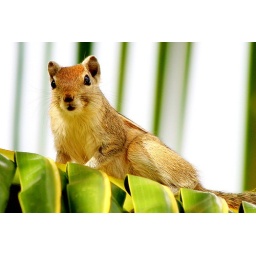
This guy lives on the tree beside our balcony - terrace, and talks all the day.